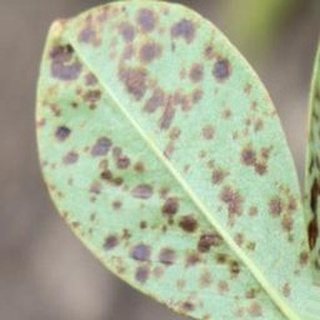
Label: groundnut_rust